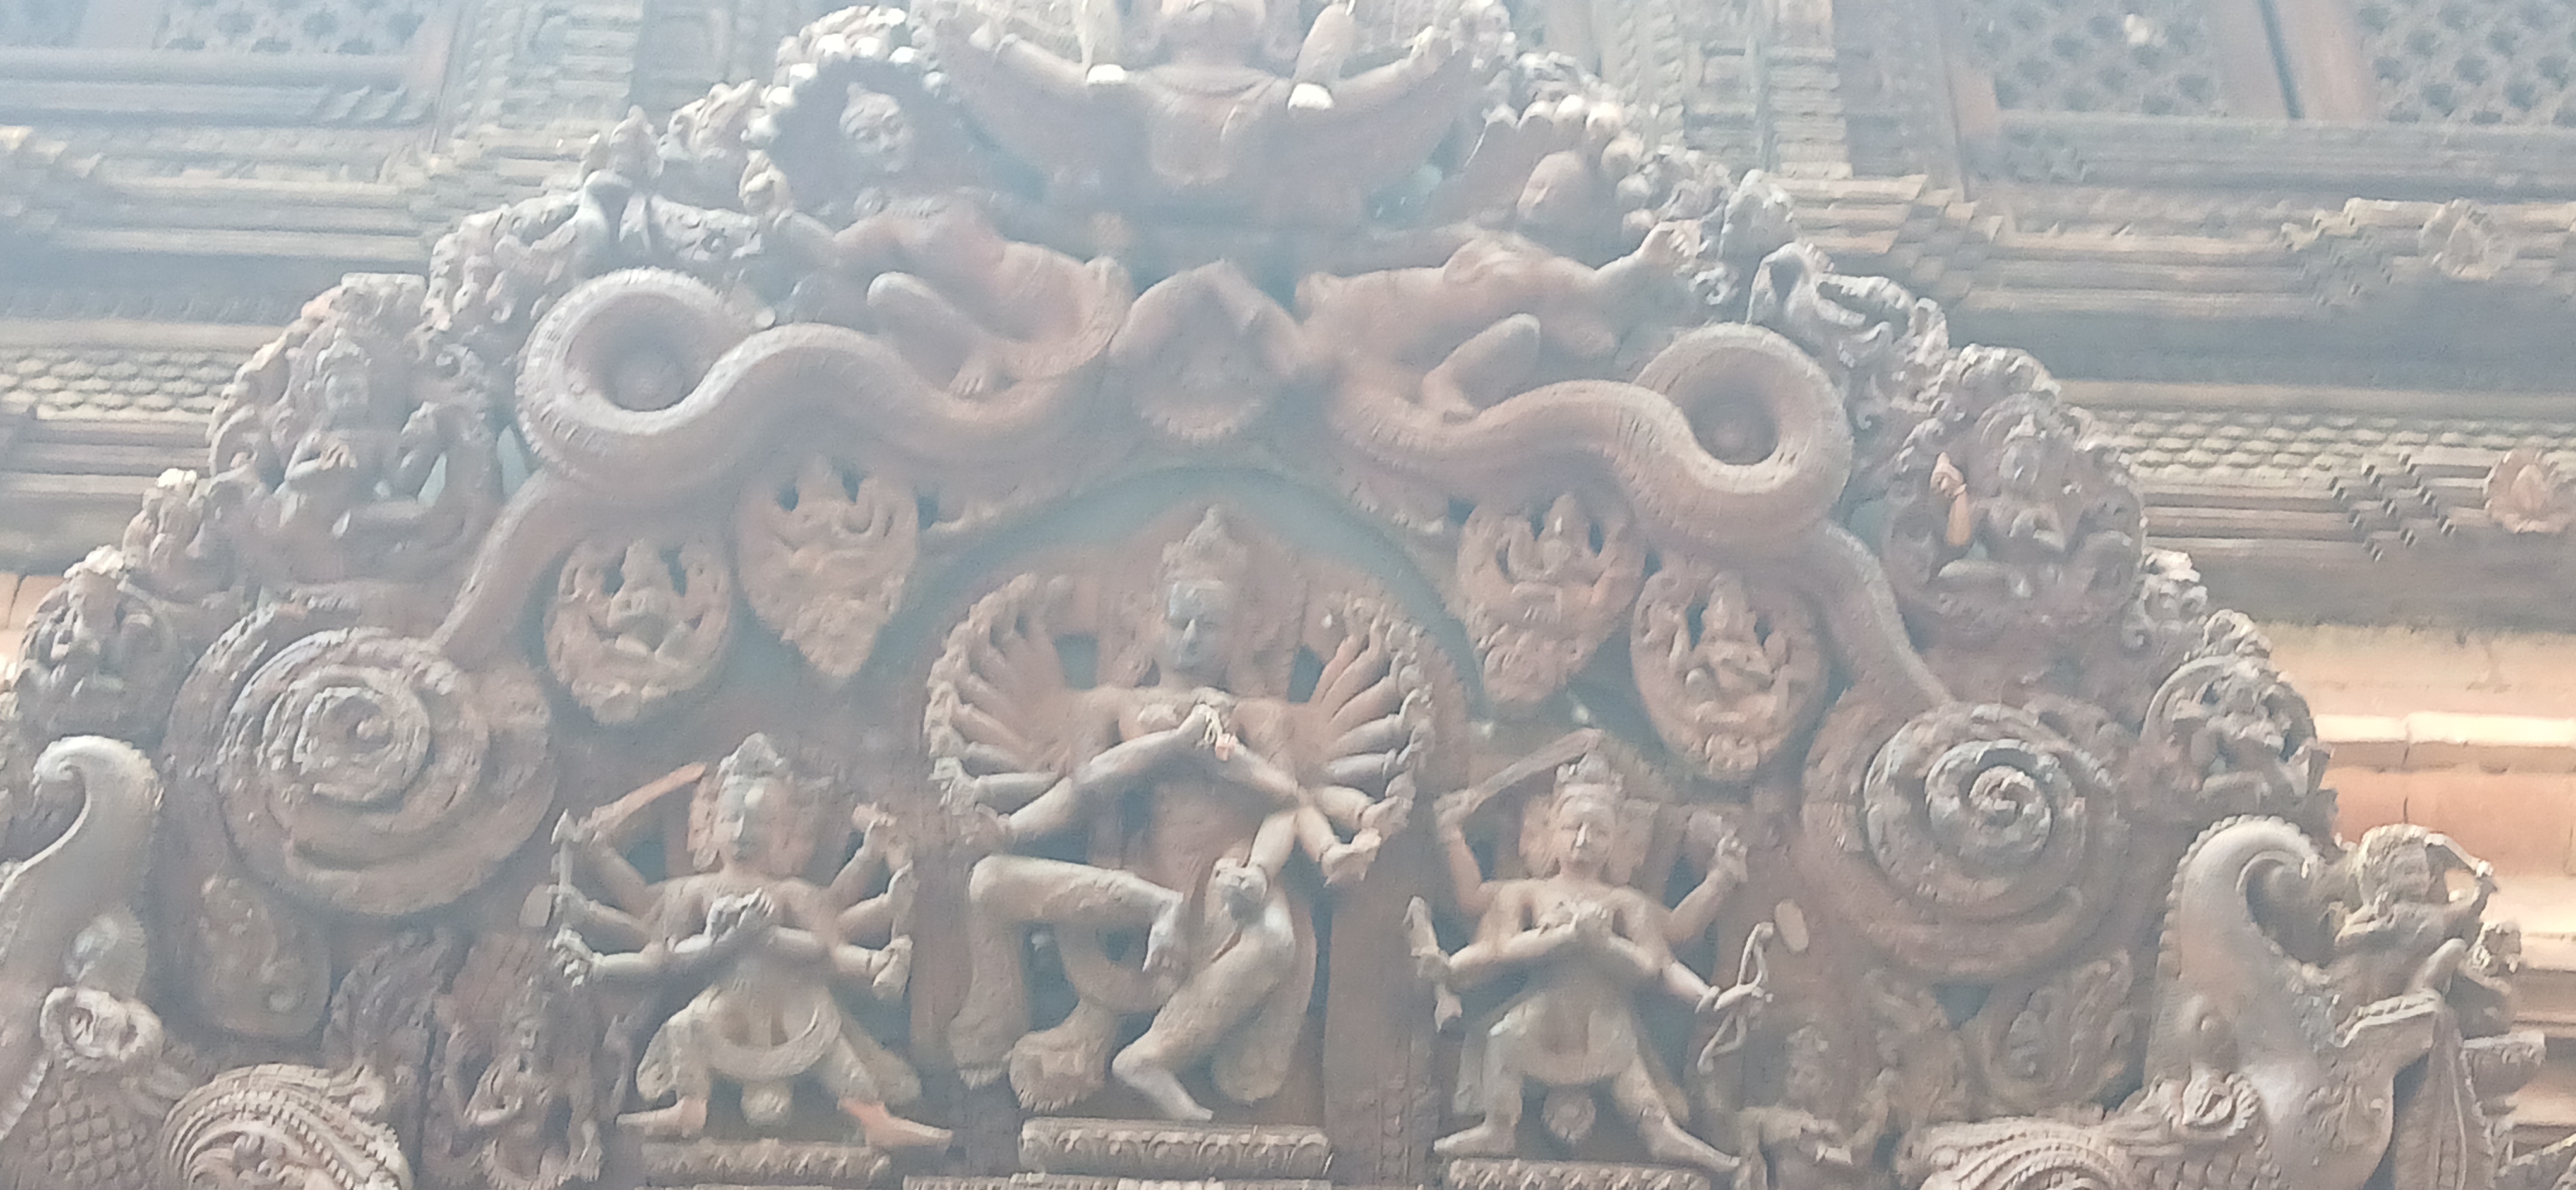
Heritage site: Yampi_Mahabihar